Court dress

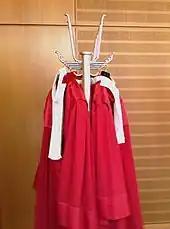
Federal Constitutional Court robe

Justices of the Supreme Federal Court wear a black robe, usually worn open. These robes are mandatory under article 16 of the Internal Regulations of the Supreme Federal Court and are made of satin. Similar robes are worn in other courts. Lawyers wear a robe when addressing judges.